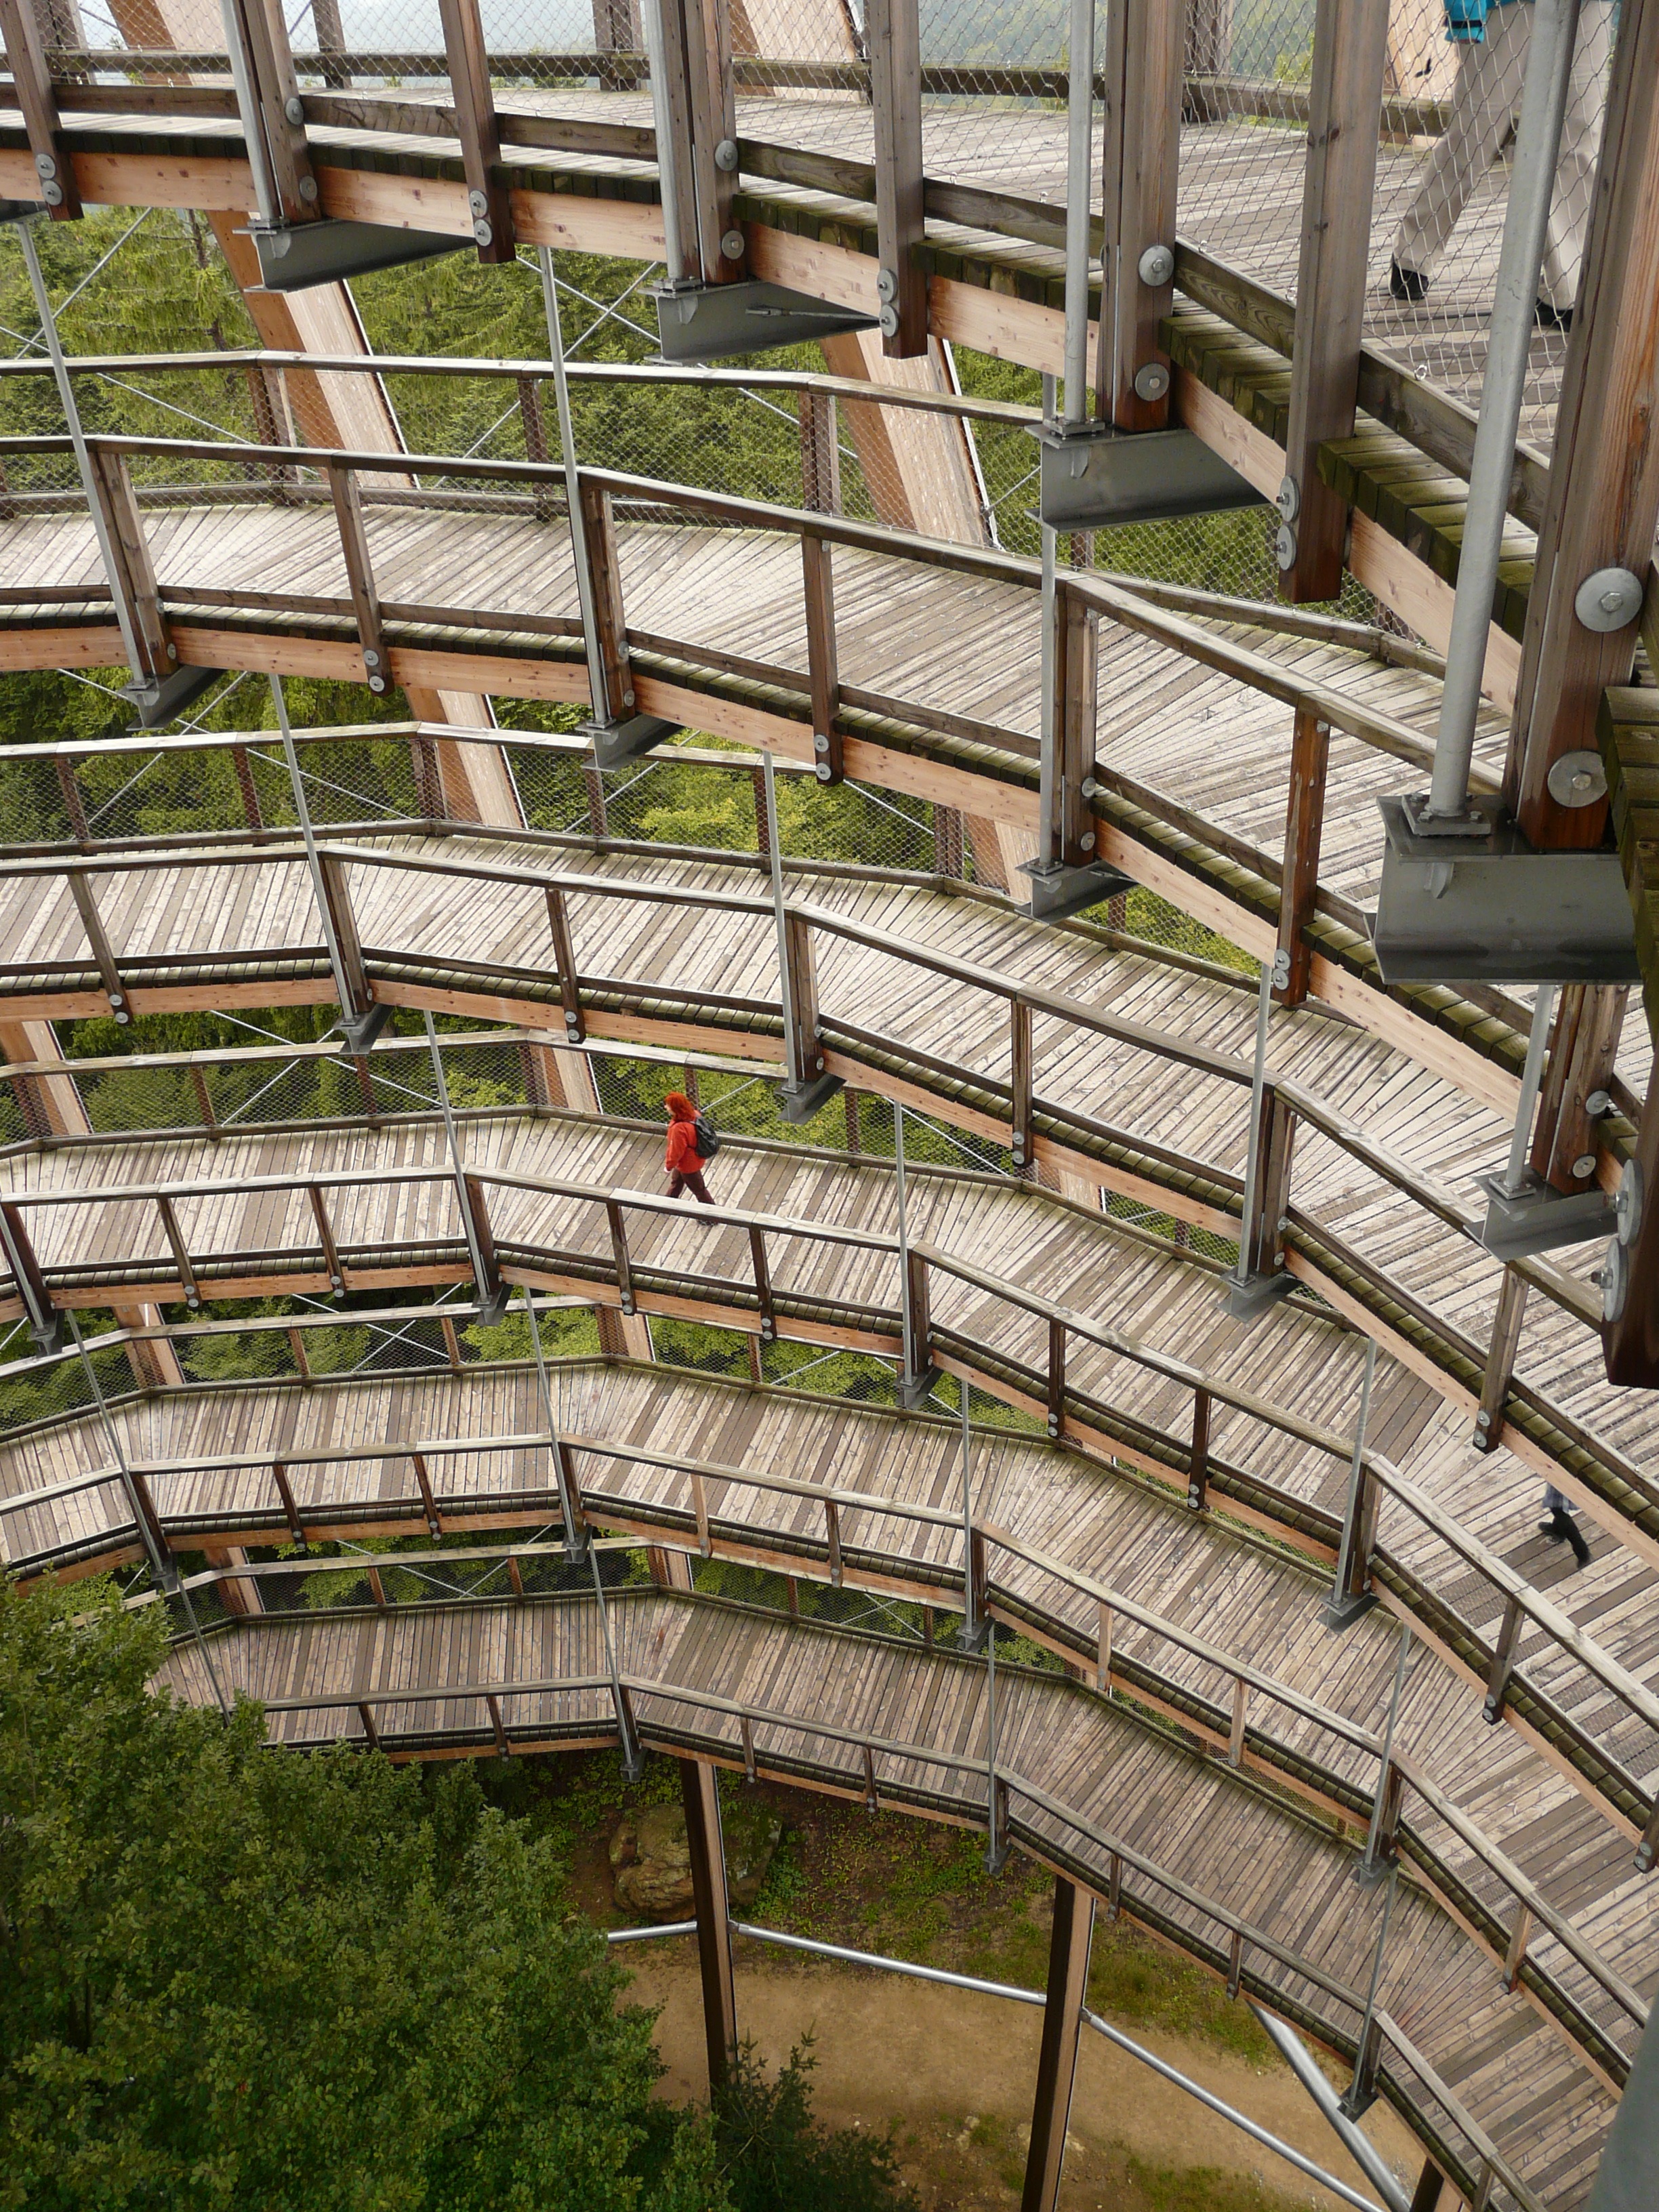
forest, boardwalk, wood, spiral, roof, wall, web, construction, platform, garden, greenhouse, swirl, trees, treetop, nature trail, upward, observation tower, wooden construction, treetop path, outdoor structure, tree trail